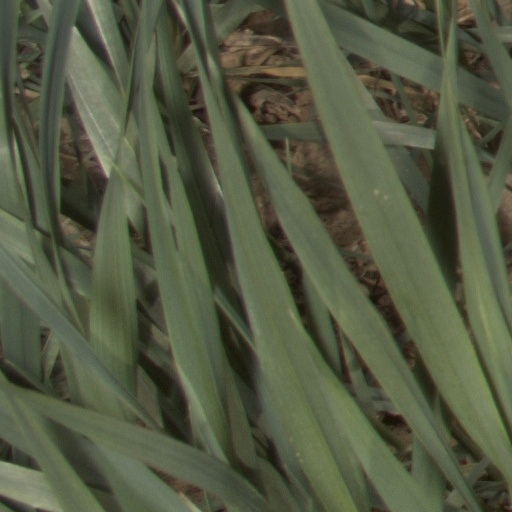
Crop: wheat